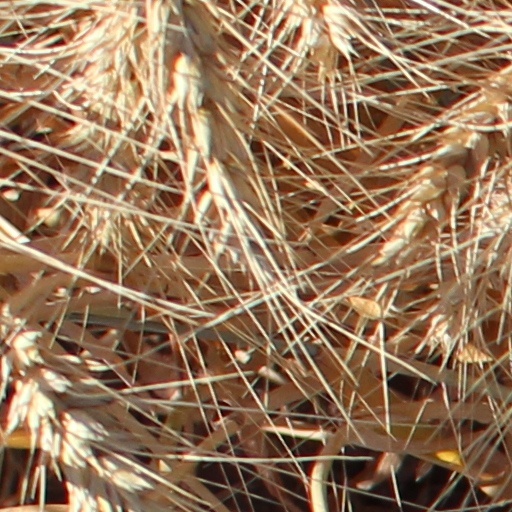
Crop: wheat